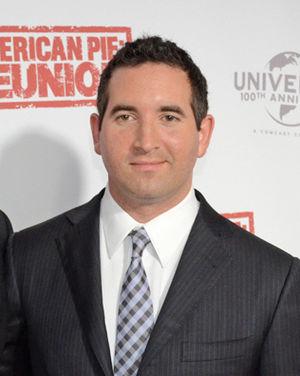
Hayden Schlossberg, né le 9 juin 1978 à Randolph, est un scénariste et réalisateur américain.